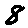
Label: 8